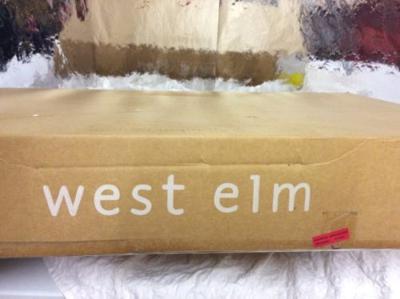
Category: chair